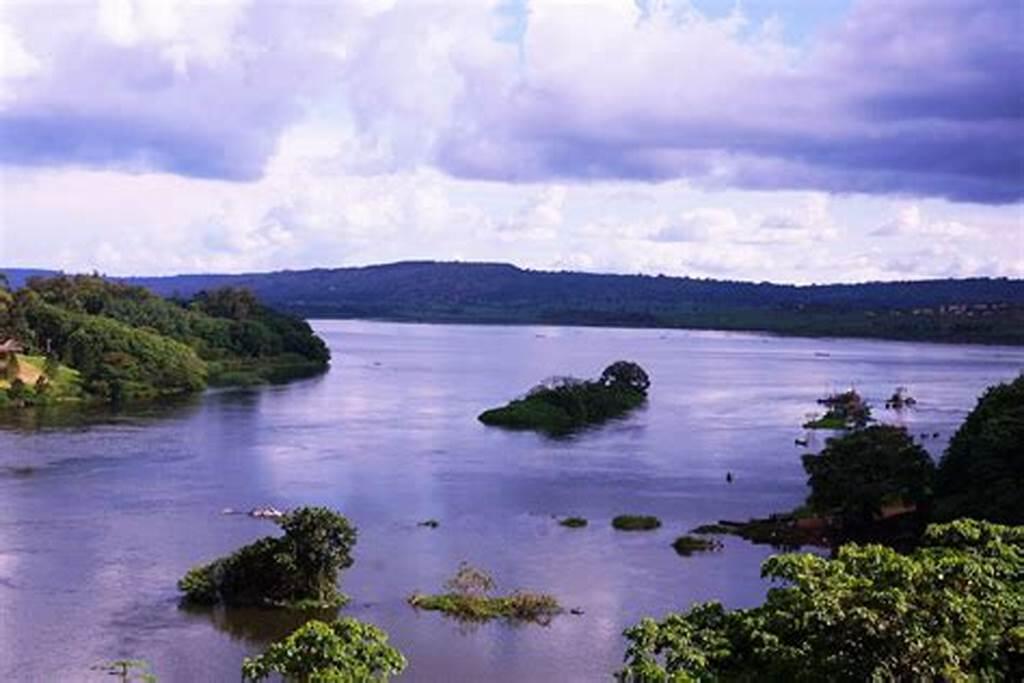
Mandhari nzuri ya kuvutia inayopambwa kwa uoto wa asili na vyanzo vya maji vyenye kina kirefu na kifupi, huku eneo hilo likiwa limezungukwa na miti mirefu pamoja na vichaka vidogovidogo.